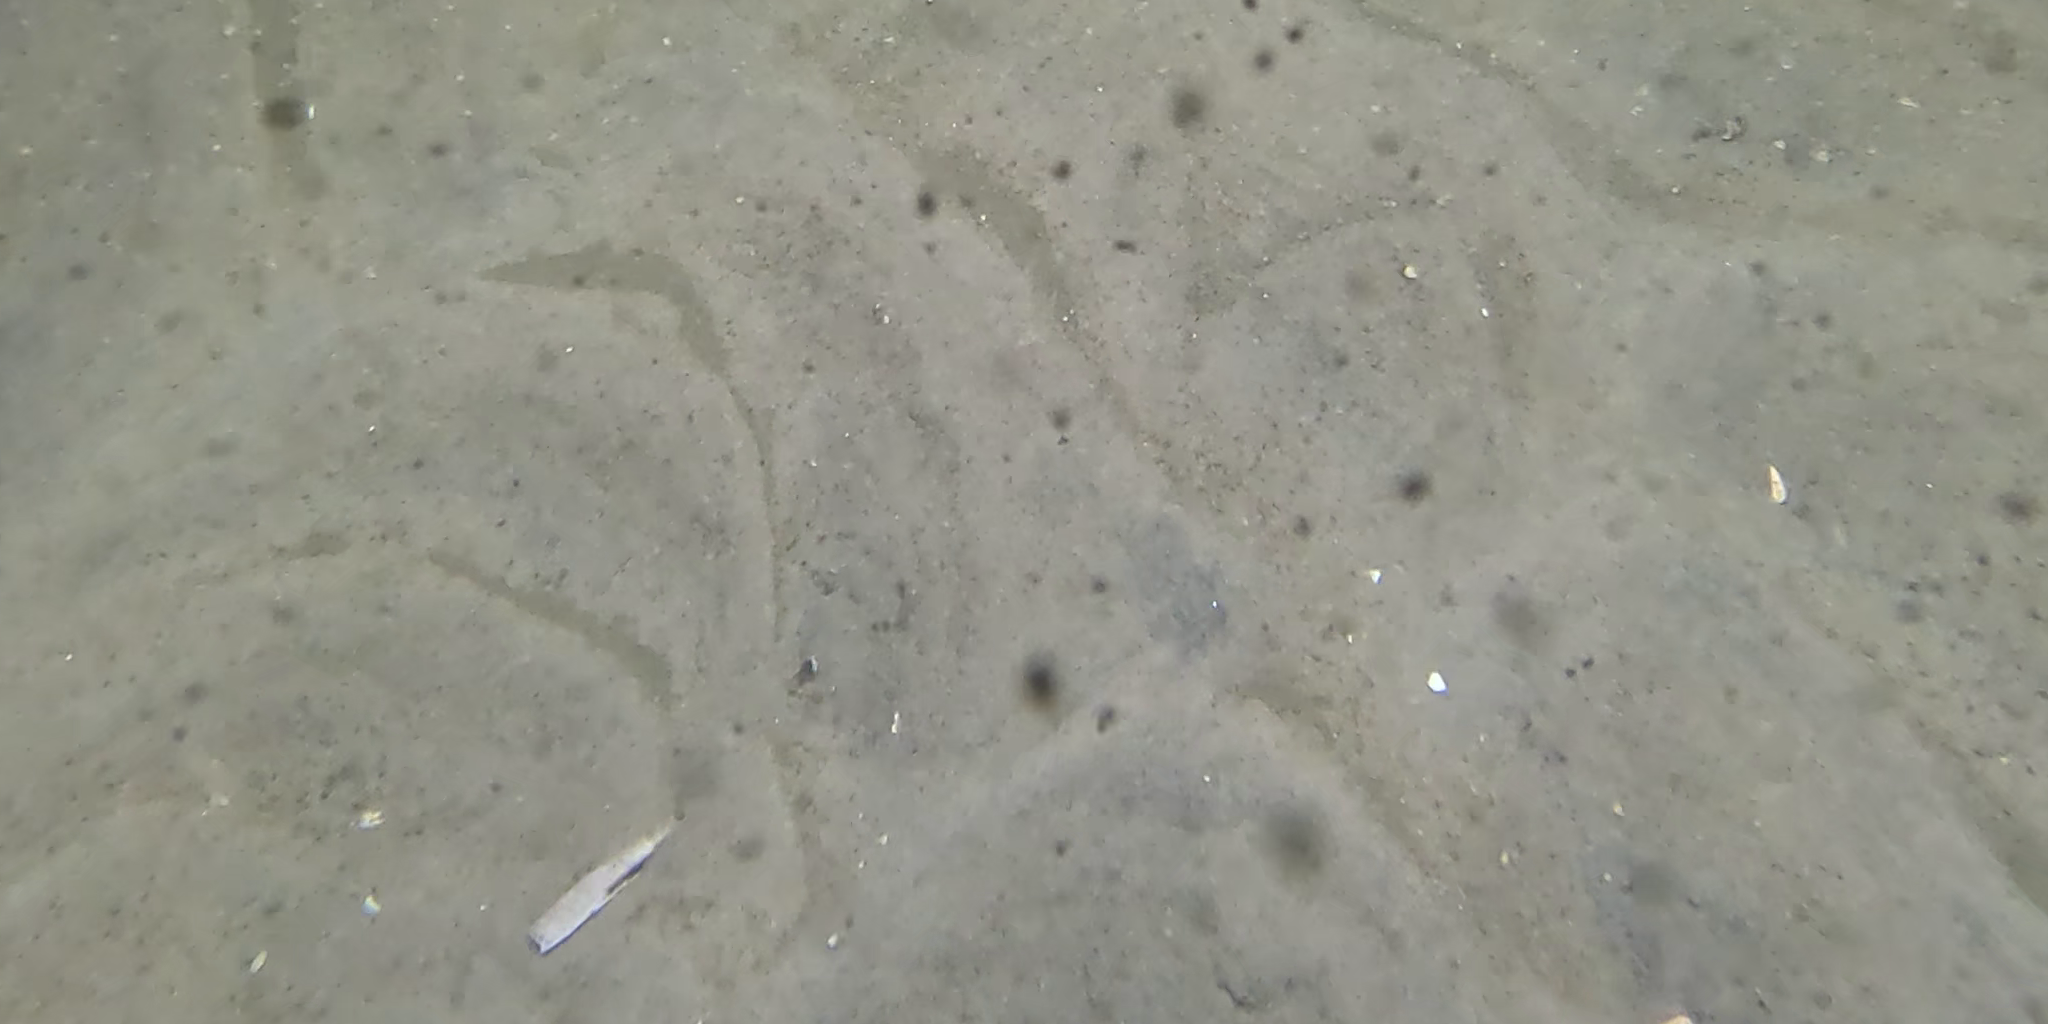
Seabed habitat: sand